Apoy sa Dagat

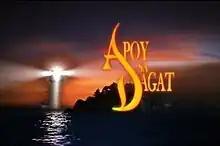
Title card

Apoy sa Dagat (International title: "Raging Love" / ) is a 2013 Philippine television drama melodrama series broadcast by ABS-CBN. Directed by FM Reyes and Nick Olanka, it stars Angelica Panganiban, Piolo Pascual, Diether Ocampo, Angel Aquino and Aiko Melendez. It aired on the network's Primetime Bida line up and worldwide on TFC from February 11 to July 5, 2013, replacing "Kahit Puso'y Masugatan" and was replaced by "Muling Buksan ang Puso".